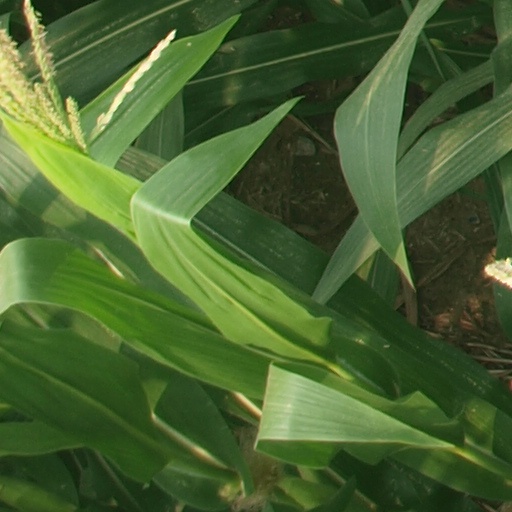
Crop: maize; corn